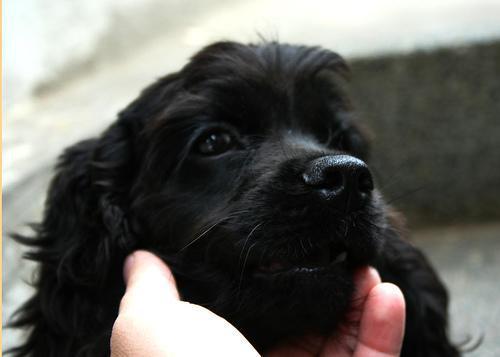
cocker_spaniel